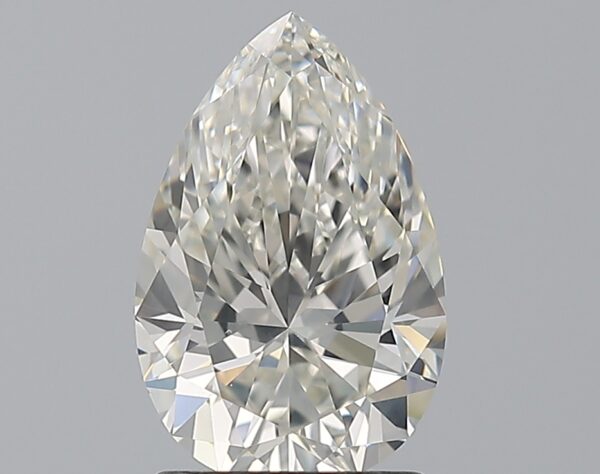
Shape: pear
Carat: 1.51
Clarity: VS2
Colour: I
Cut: EX
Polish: EX
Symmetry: EX
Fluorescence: F
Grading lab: GIA
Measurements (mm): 9.71 x 6.35 x 4.04